Hédi Berkhissa

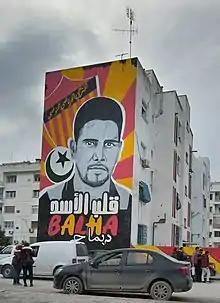
Mural painting of Berrekhissa in December 2020.

Hédi «Balha» Berkhissa (28 June 1972 – 4 January 1997) was a Tunisian footballer who played for Espérance and the Tunisian National Team as a defender.